Consulate General of Israel to the Pacific Northwest Region

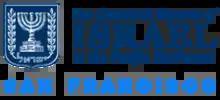
Logo of the Consulate General of Israel to the Pacific Northwest Region

The Consulate General of Israel to the Pacific Northwest Region, is one of Israel's diplomatic missions abroad, located at 456 Montgomery Street Suite #2100 in San Francisco, California, United States of America in the Financial District.